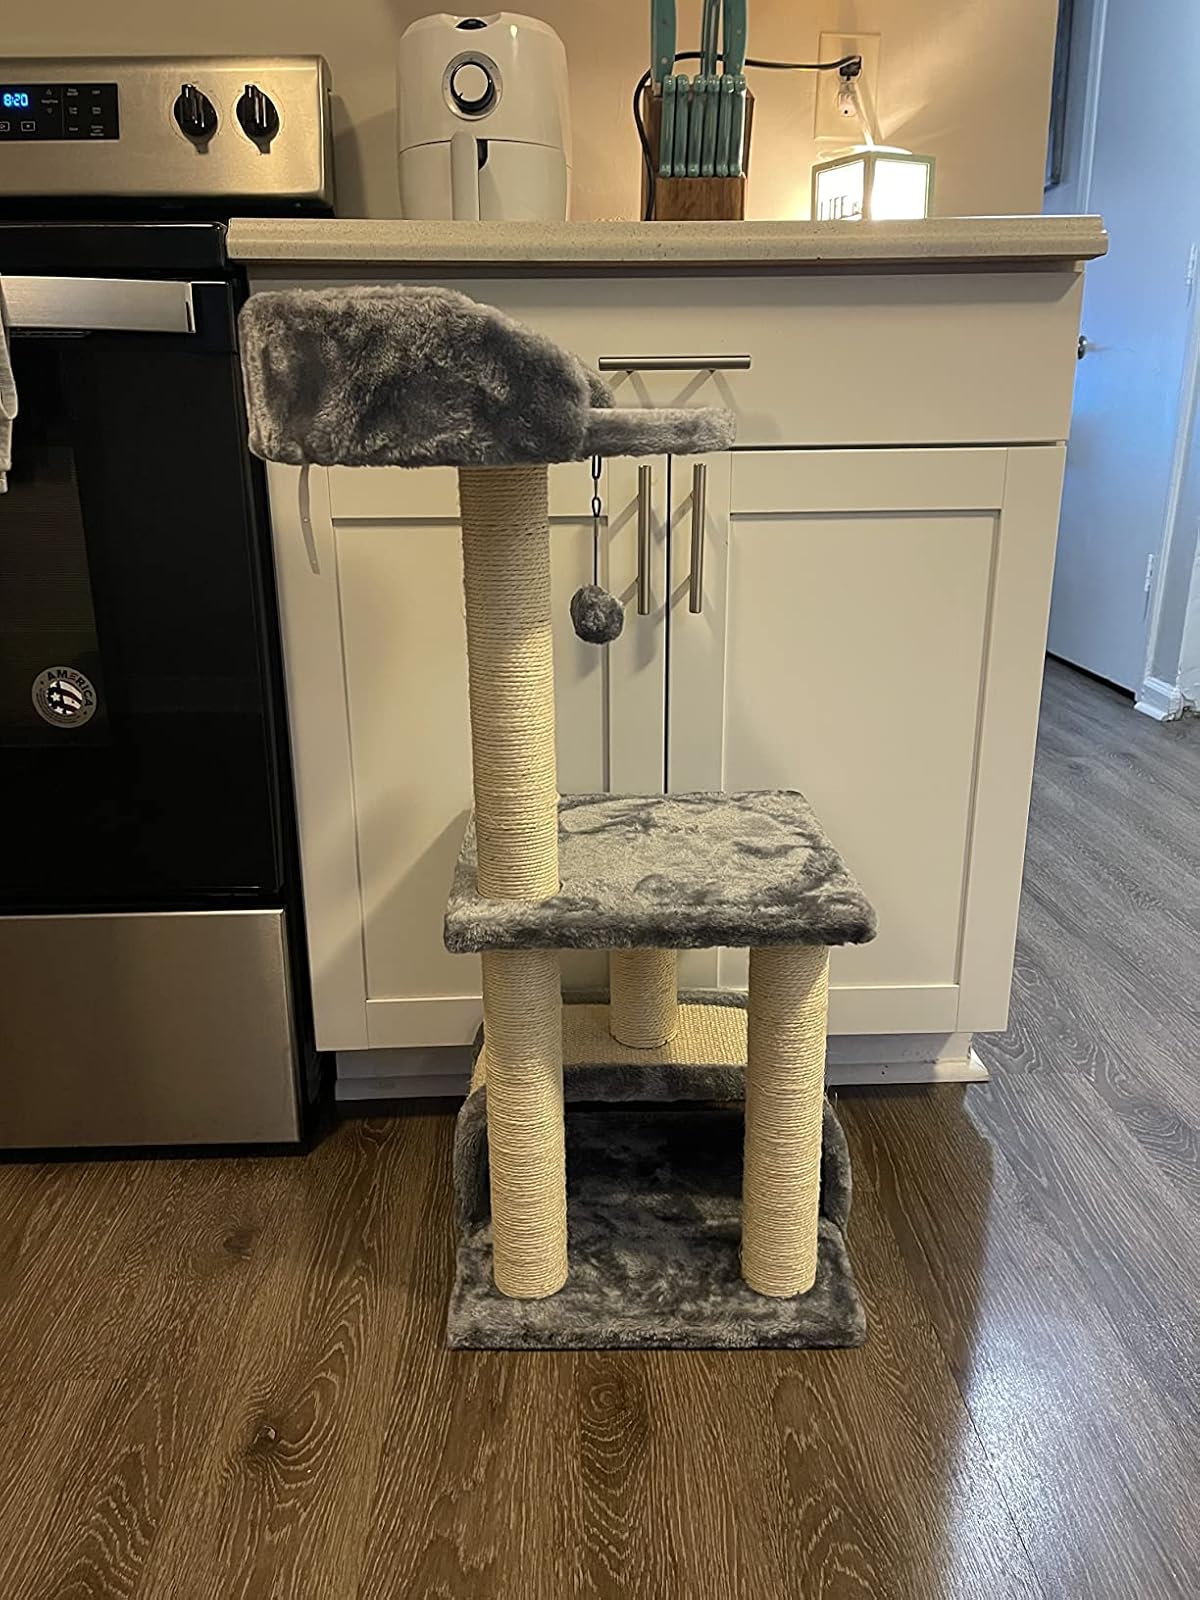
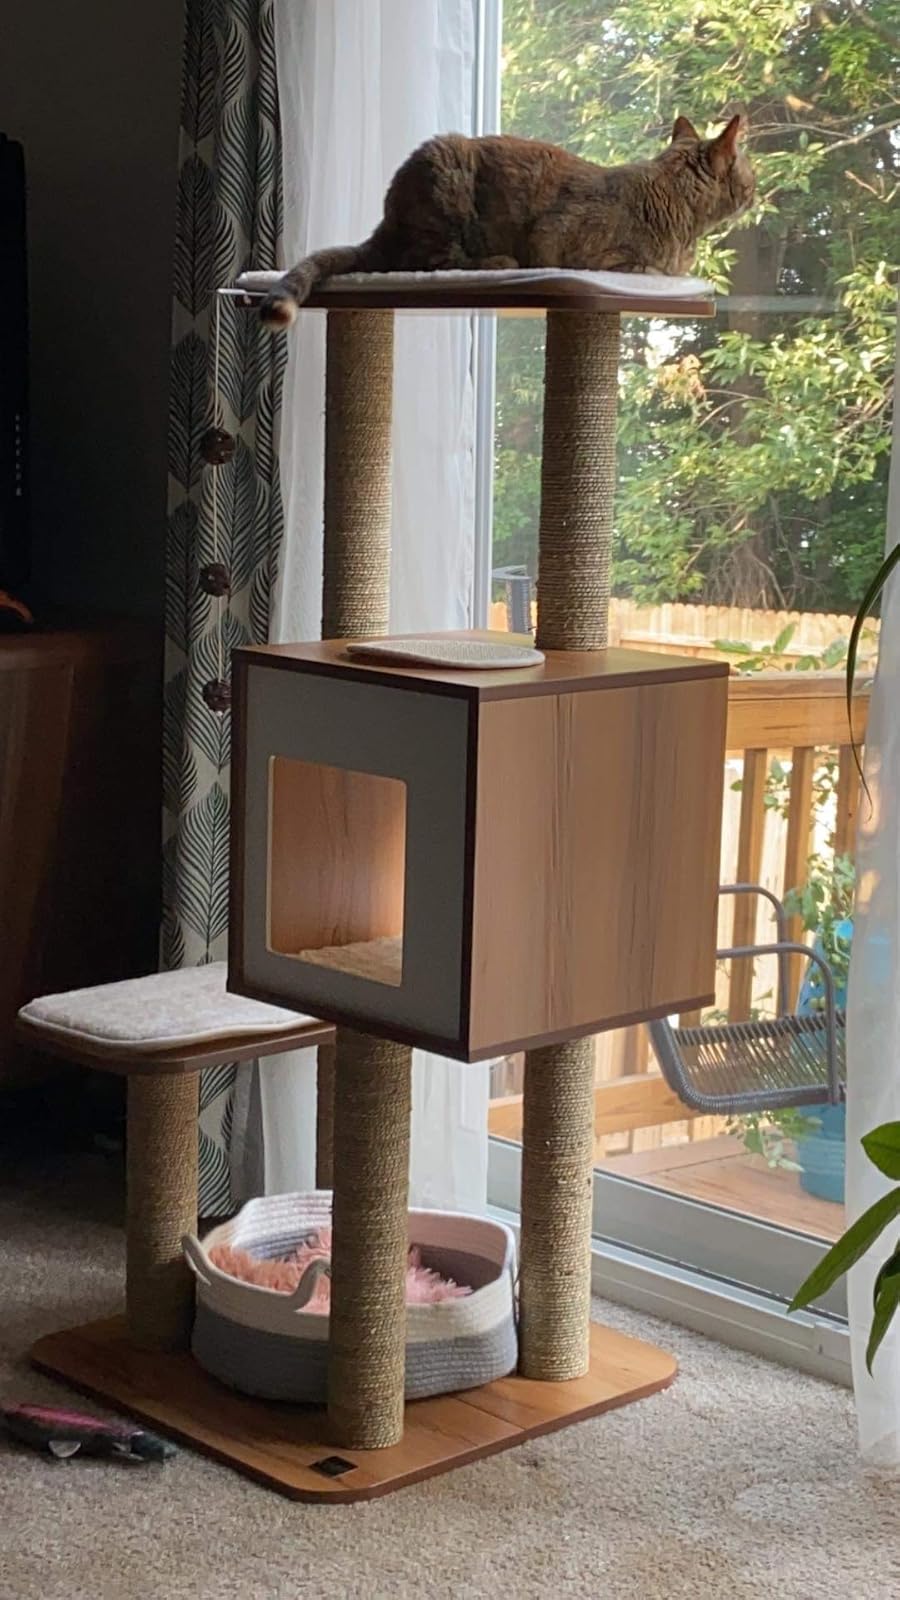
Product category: items_cat tree
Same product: no